William Jackson III

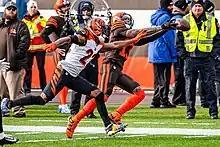
Jackson playing against the Cleveland Browns in 2019.

In April 2019, the Bengals picked up the fifth-year option on Jackson's contract. In Week 2 against the San Francisco 49ers, Jackson recorded his first interception of the season off Jimmy Garoppolo in the 41-17 loss. He was placed on injured reserve due to a shoulder injury in December 2019. He finished the season with 37 tackles, three passes defensed, and an interception.